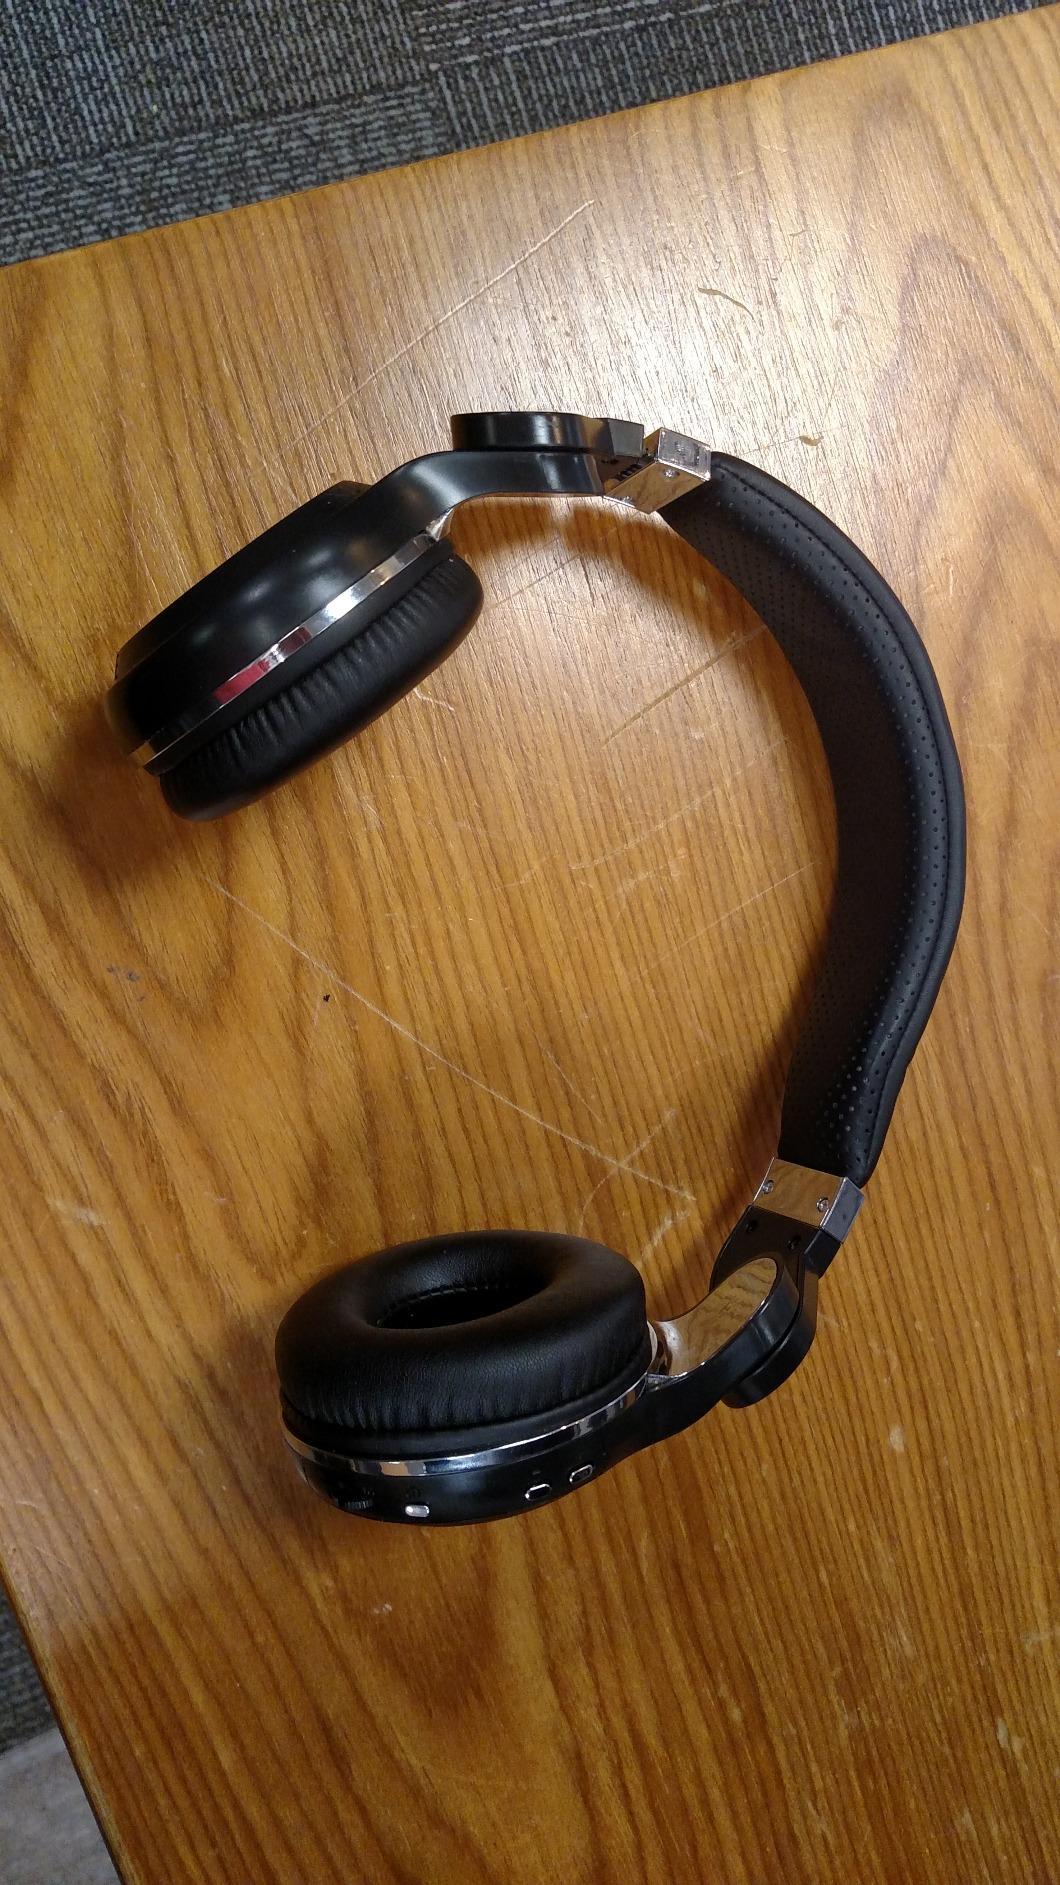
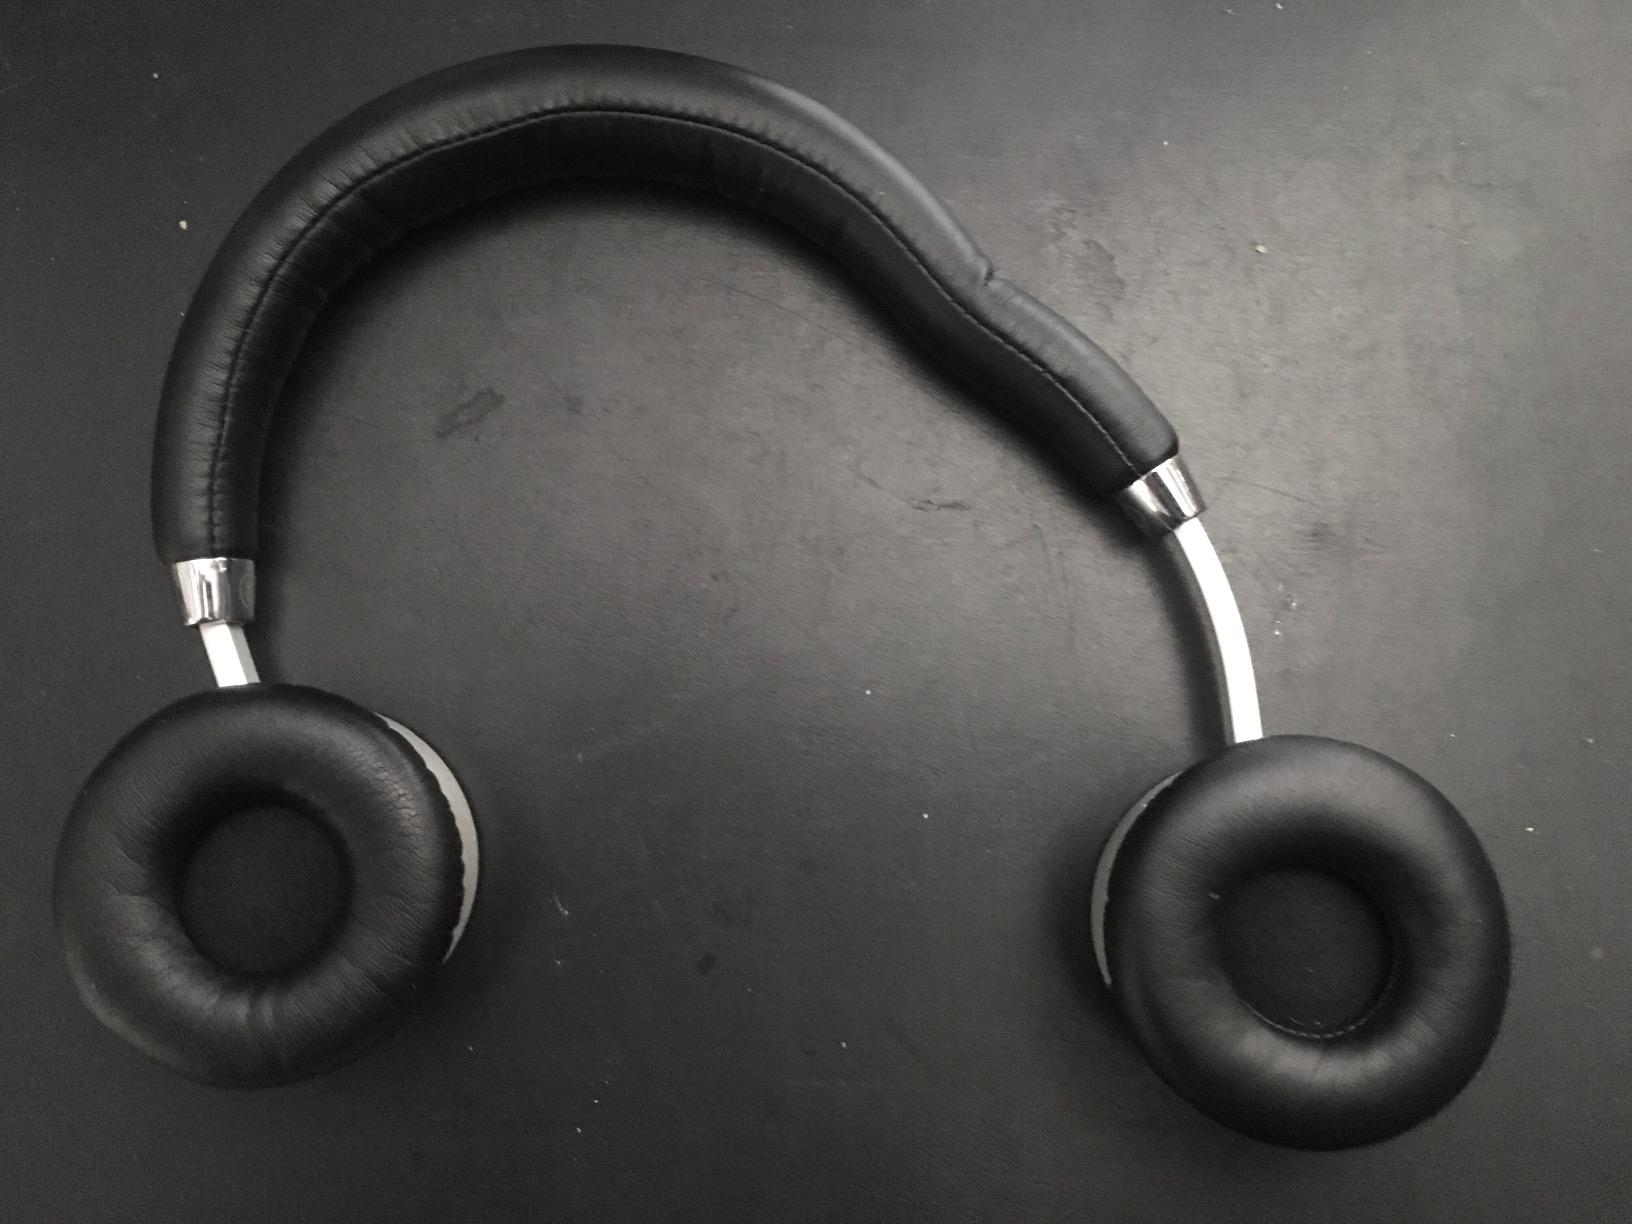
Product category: headphones
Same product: no